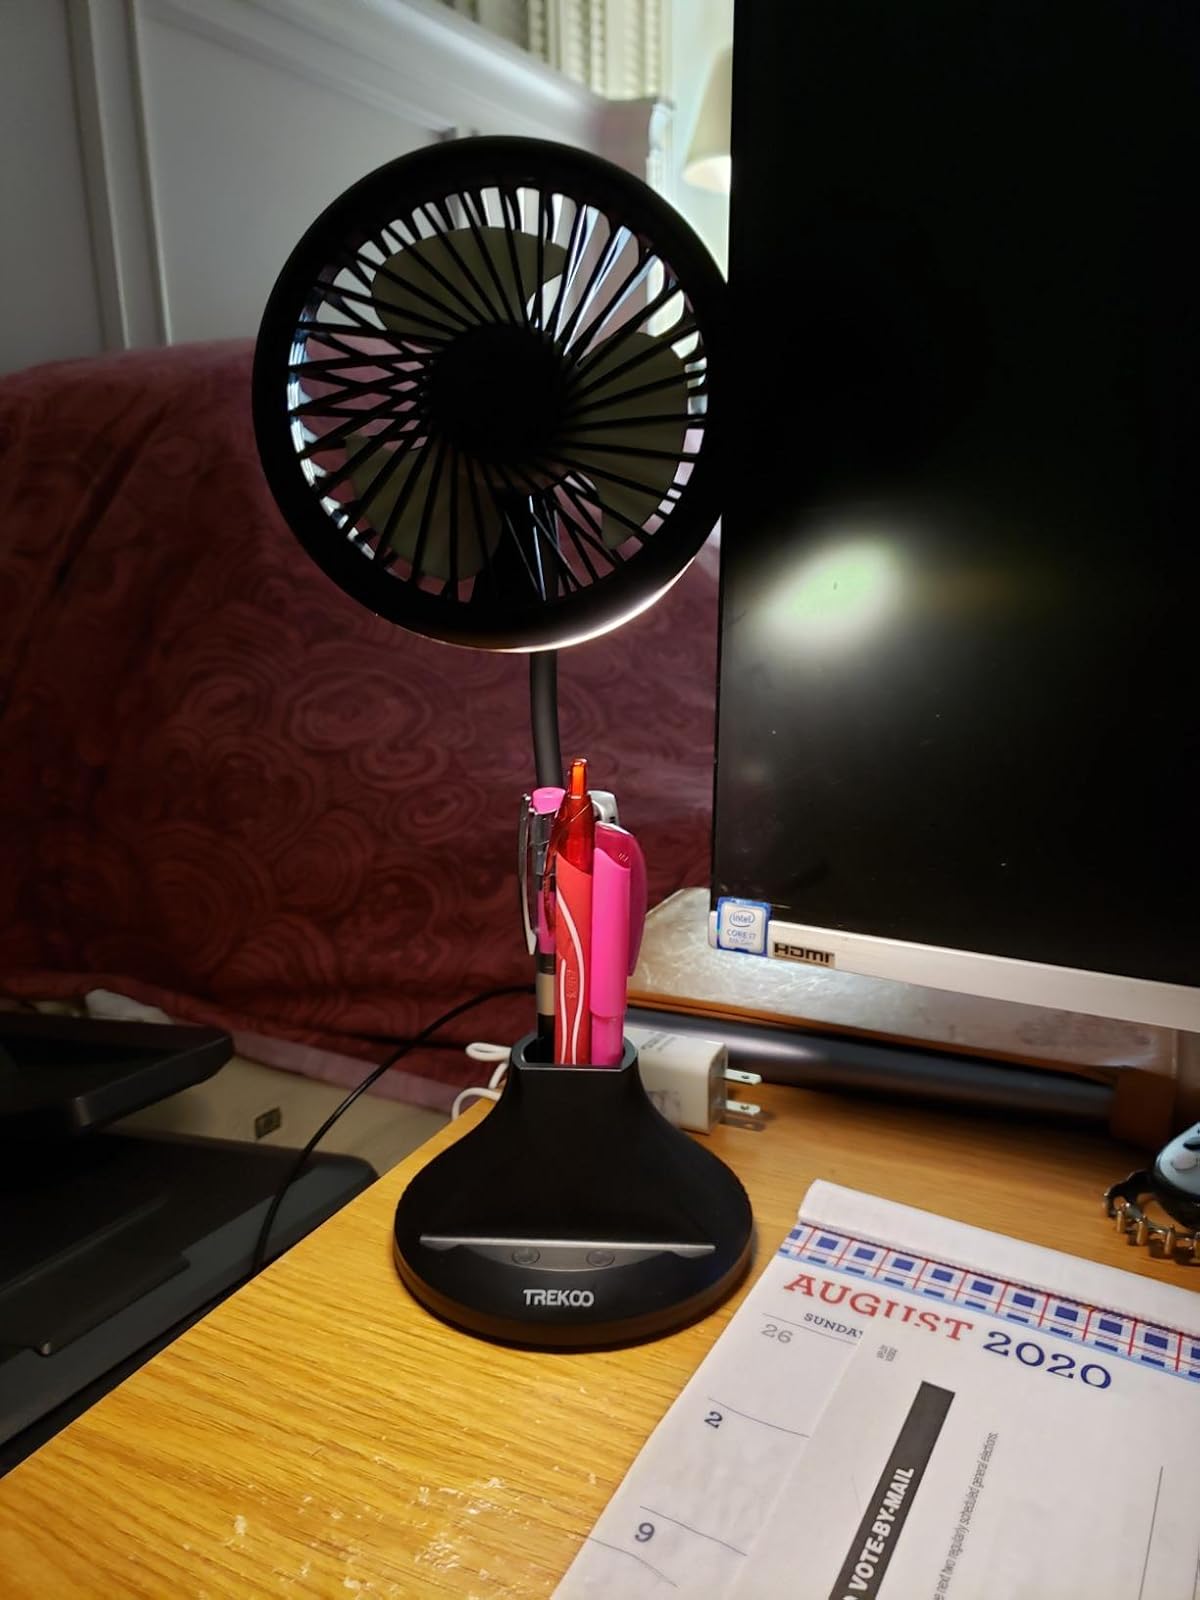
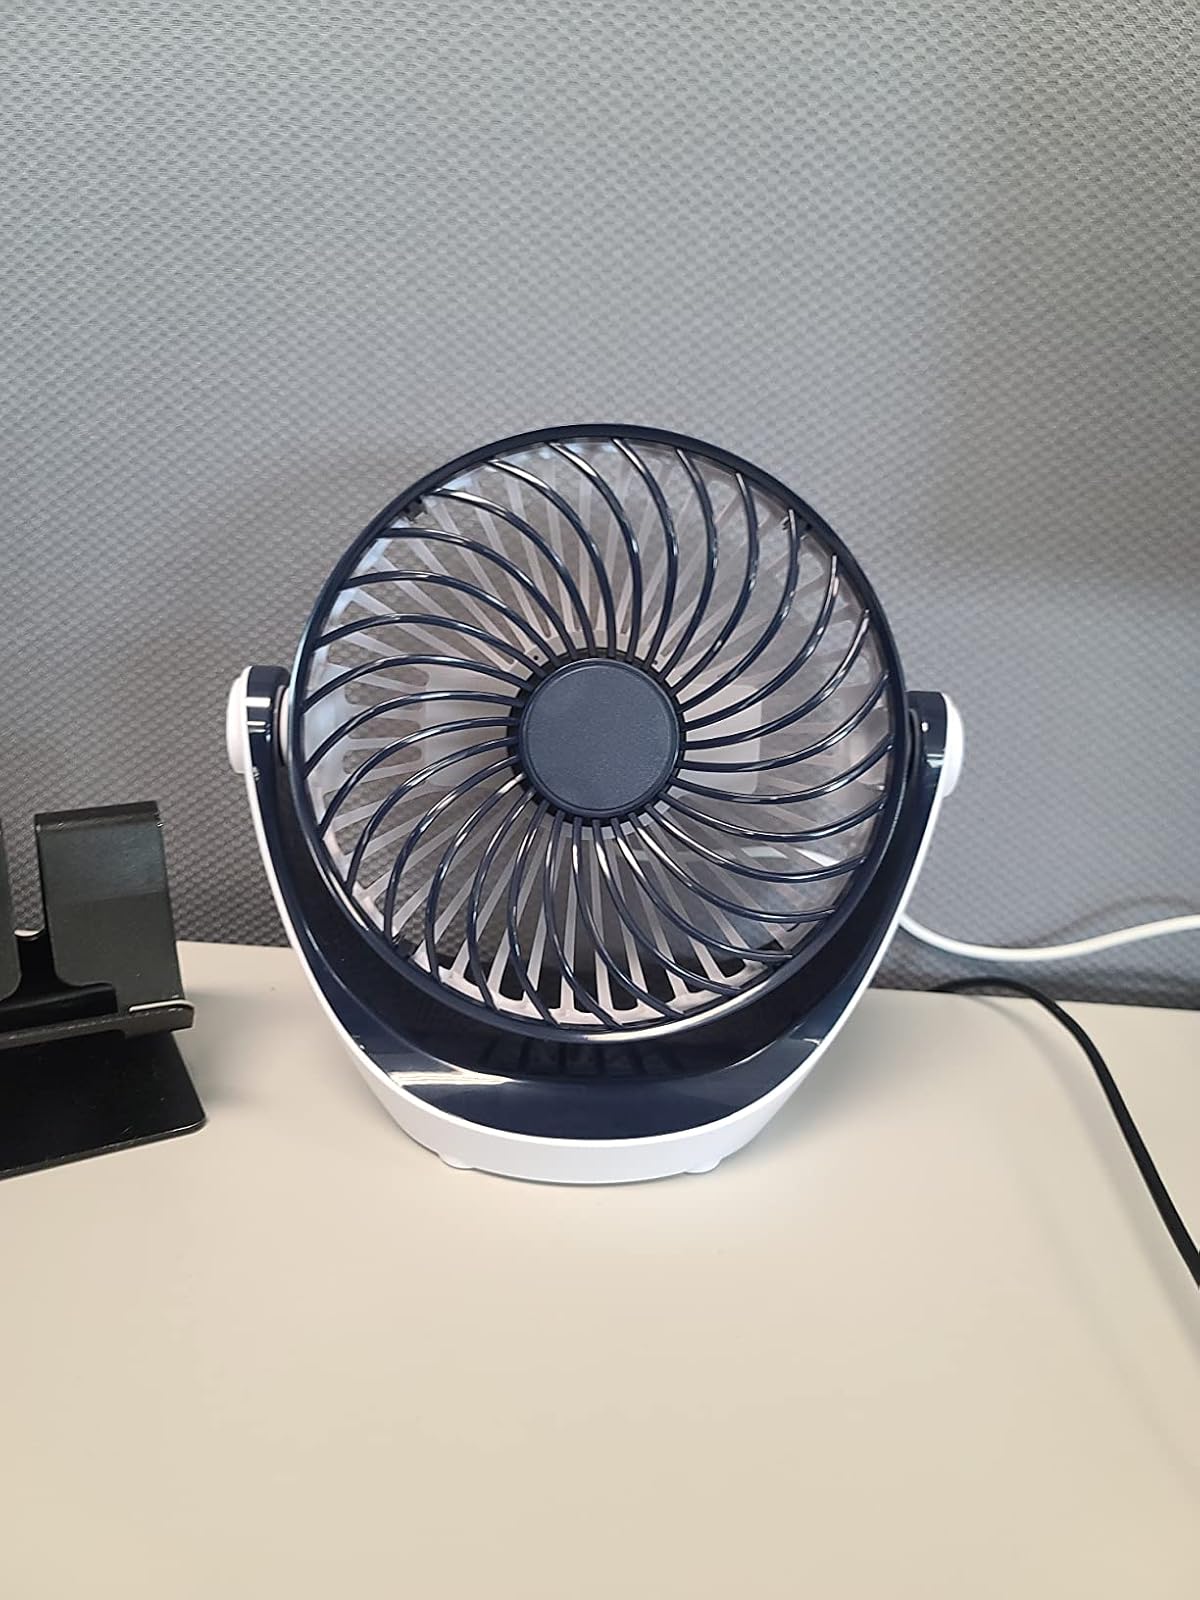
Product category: fan
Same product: no